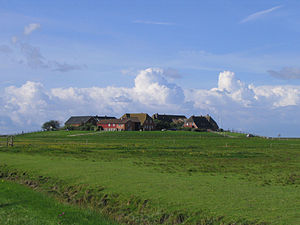
Frisere / Historie / Friserne og Romerriget / Tidlige værfter
Et værft uden for digerne i Nordfrisland
Frisere er et nordvestgermansk folk. Størstedelen af friserne bor i det nederlandske Frisland og i de tyske områder Øst-Frisland og Nordfrisland, men der er også store grupper af udvandrede etniske frisere i Nordamerika. Omtrent 400.000 mennesker taler i dag frisisk. Nordfrisisk bliver talt af cirka 10.000 mennesker.